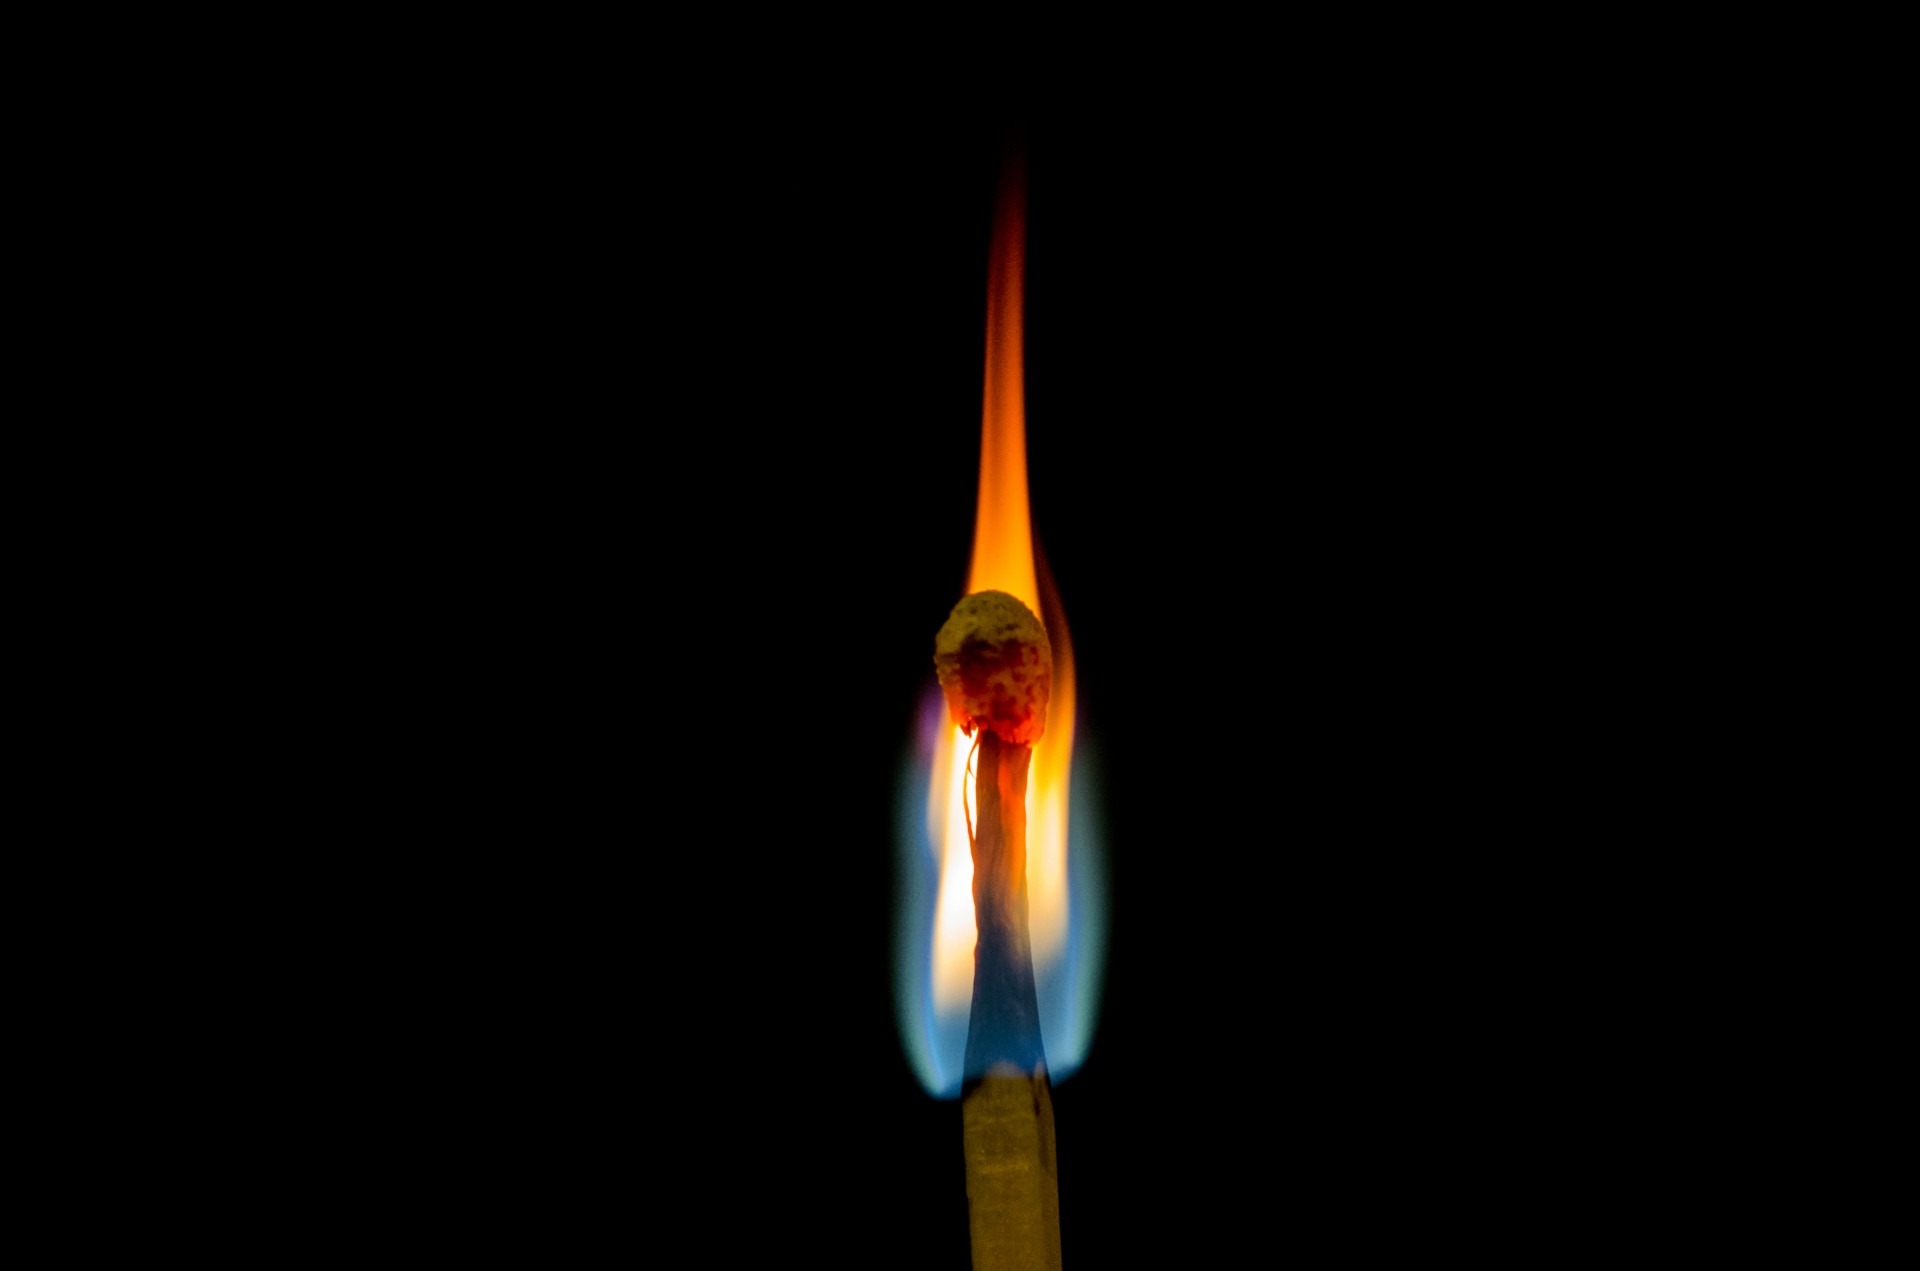
light, wood, dark, flame, fire, black, lighting, weapon, one, background, burning, match, sulfur